Stones River

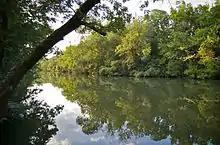
Stones River along the Murfreesboro Greenway

The Stones River is composed of three major forks: the West, Middle, and East forks. The West Fork, long, rises in southernmost Rutherford County near the Bedford County line. The upstream portion of its course runs roughly parallel to U.S. Highway 231. The Middle Fork, long, rises in an area of low hills, or knobs, also near the line with Bedford County, near Hoovers Gap, an important troop movement route during the American Civil War. It flows roughly parallel to, but west of, Interstate 24 and U.S. Highway 41, and is met by the West Fork near State Route 99. The East Fork is the longest, at ; it rises in Cannon County on Short Mountain, an outlier of the Cumberland Plateau, and flows through Woodbury, the county seat. This stream is roughly paralleled by U.S. Route 70S.